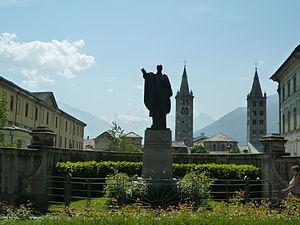
Statue de Saint Anselme d'Aoste, rue Xavier de Maistre (Aoste - Italie)
Aoste est une ville italienne d'environ 35 000 habitants, chef-lieu de la région autonome et bilingue de la Vallée d'Aoste, au nord-ouest de l'Italie.
Saint Anselme de Cantorbéry, connu comme le « Docteur magnifique », est un moine bénédictin né à Aoste en 1033 ou 1034 et mort à Cantorbéry le 21 avril 1109. Appelé également Anselme d'Aoste à cause de sa naissance valdôtaine, il est plus connu sous le nom d'Anselme du Bec en raison de son appartenance en tant que moine bénédictin à l'Abbaye Notre-Dame du Bec en Normandie. Canonisé en 1494, saint Anselme est proclamé docteur de l'Église en 1720 par Clément XI.